Friedrich Wilhelm Eduard Gerhard

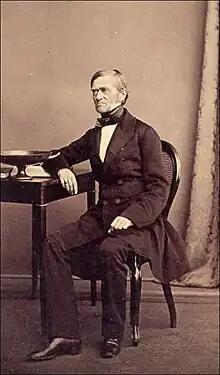
Friedrich Wilhelm Eduard Gerhard.

Friedrich Wilhelm Eduard Gerhard (29 November 1795 – 12 May 1867) was a German archaeologist. He was co-founder and secretary of the first international archaeological society.